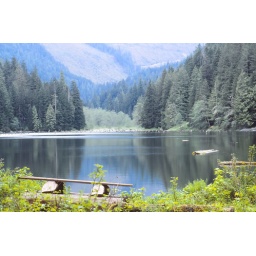
Scenic view of a small lake in the mountains outside of Sardis, BC